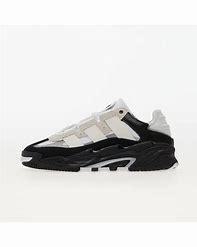
Brand: adidas
Model: originals Adidas Originals Niteball